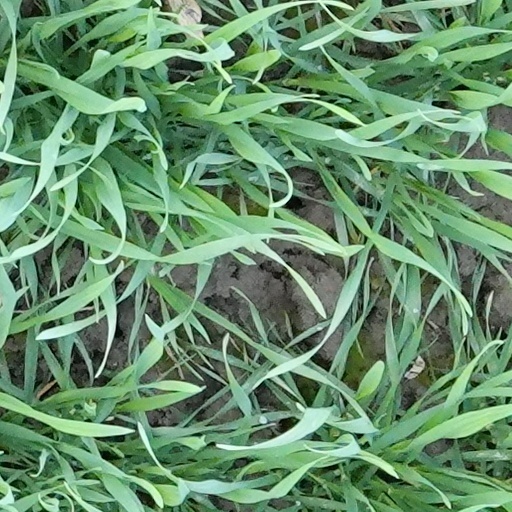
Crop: wheat